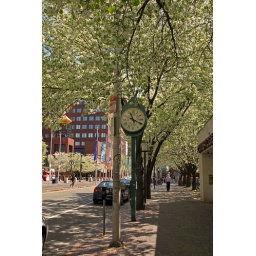
Kendall Square in Cambridge, MA between MIT and Marriott Hotel - spring tree white blossoms